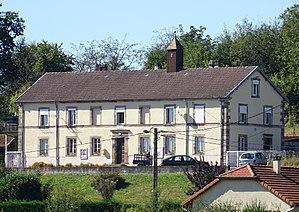
Mairie de La Vaivre.
La Vaivre est une commune française, située dans le département de la Haute-Saône en région Bourgogne-Franche-Comté.